Ronald Naar

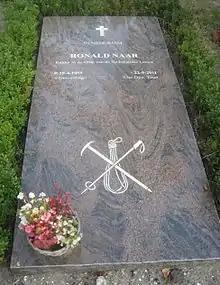
The grave of Ronald Naar at the , the Hague

Ronald Edwin Naar (19 April 1955 – 22 May 2011) was a Dutch mountaineer. He was born in The Hague, and was an active climber from the 1970s onwards. He made the first ascents of Peak 6393 in the Karakoram, Djo Drake in Bhutan, Tilleketinda on Greenland and Duivelsei in Suriname. He made the first Dutch ascents of several mountains, including the Eiger (north face) and K2, and was the first Dutch climber to complete the Seven Summits. He wrote several books about climbing.